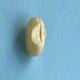
Maize quality: Good